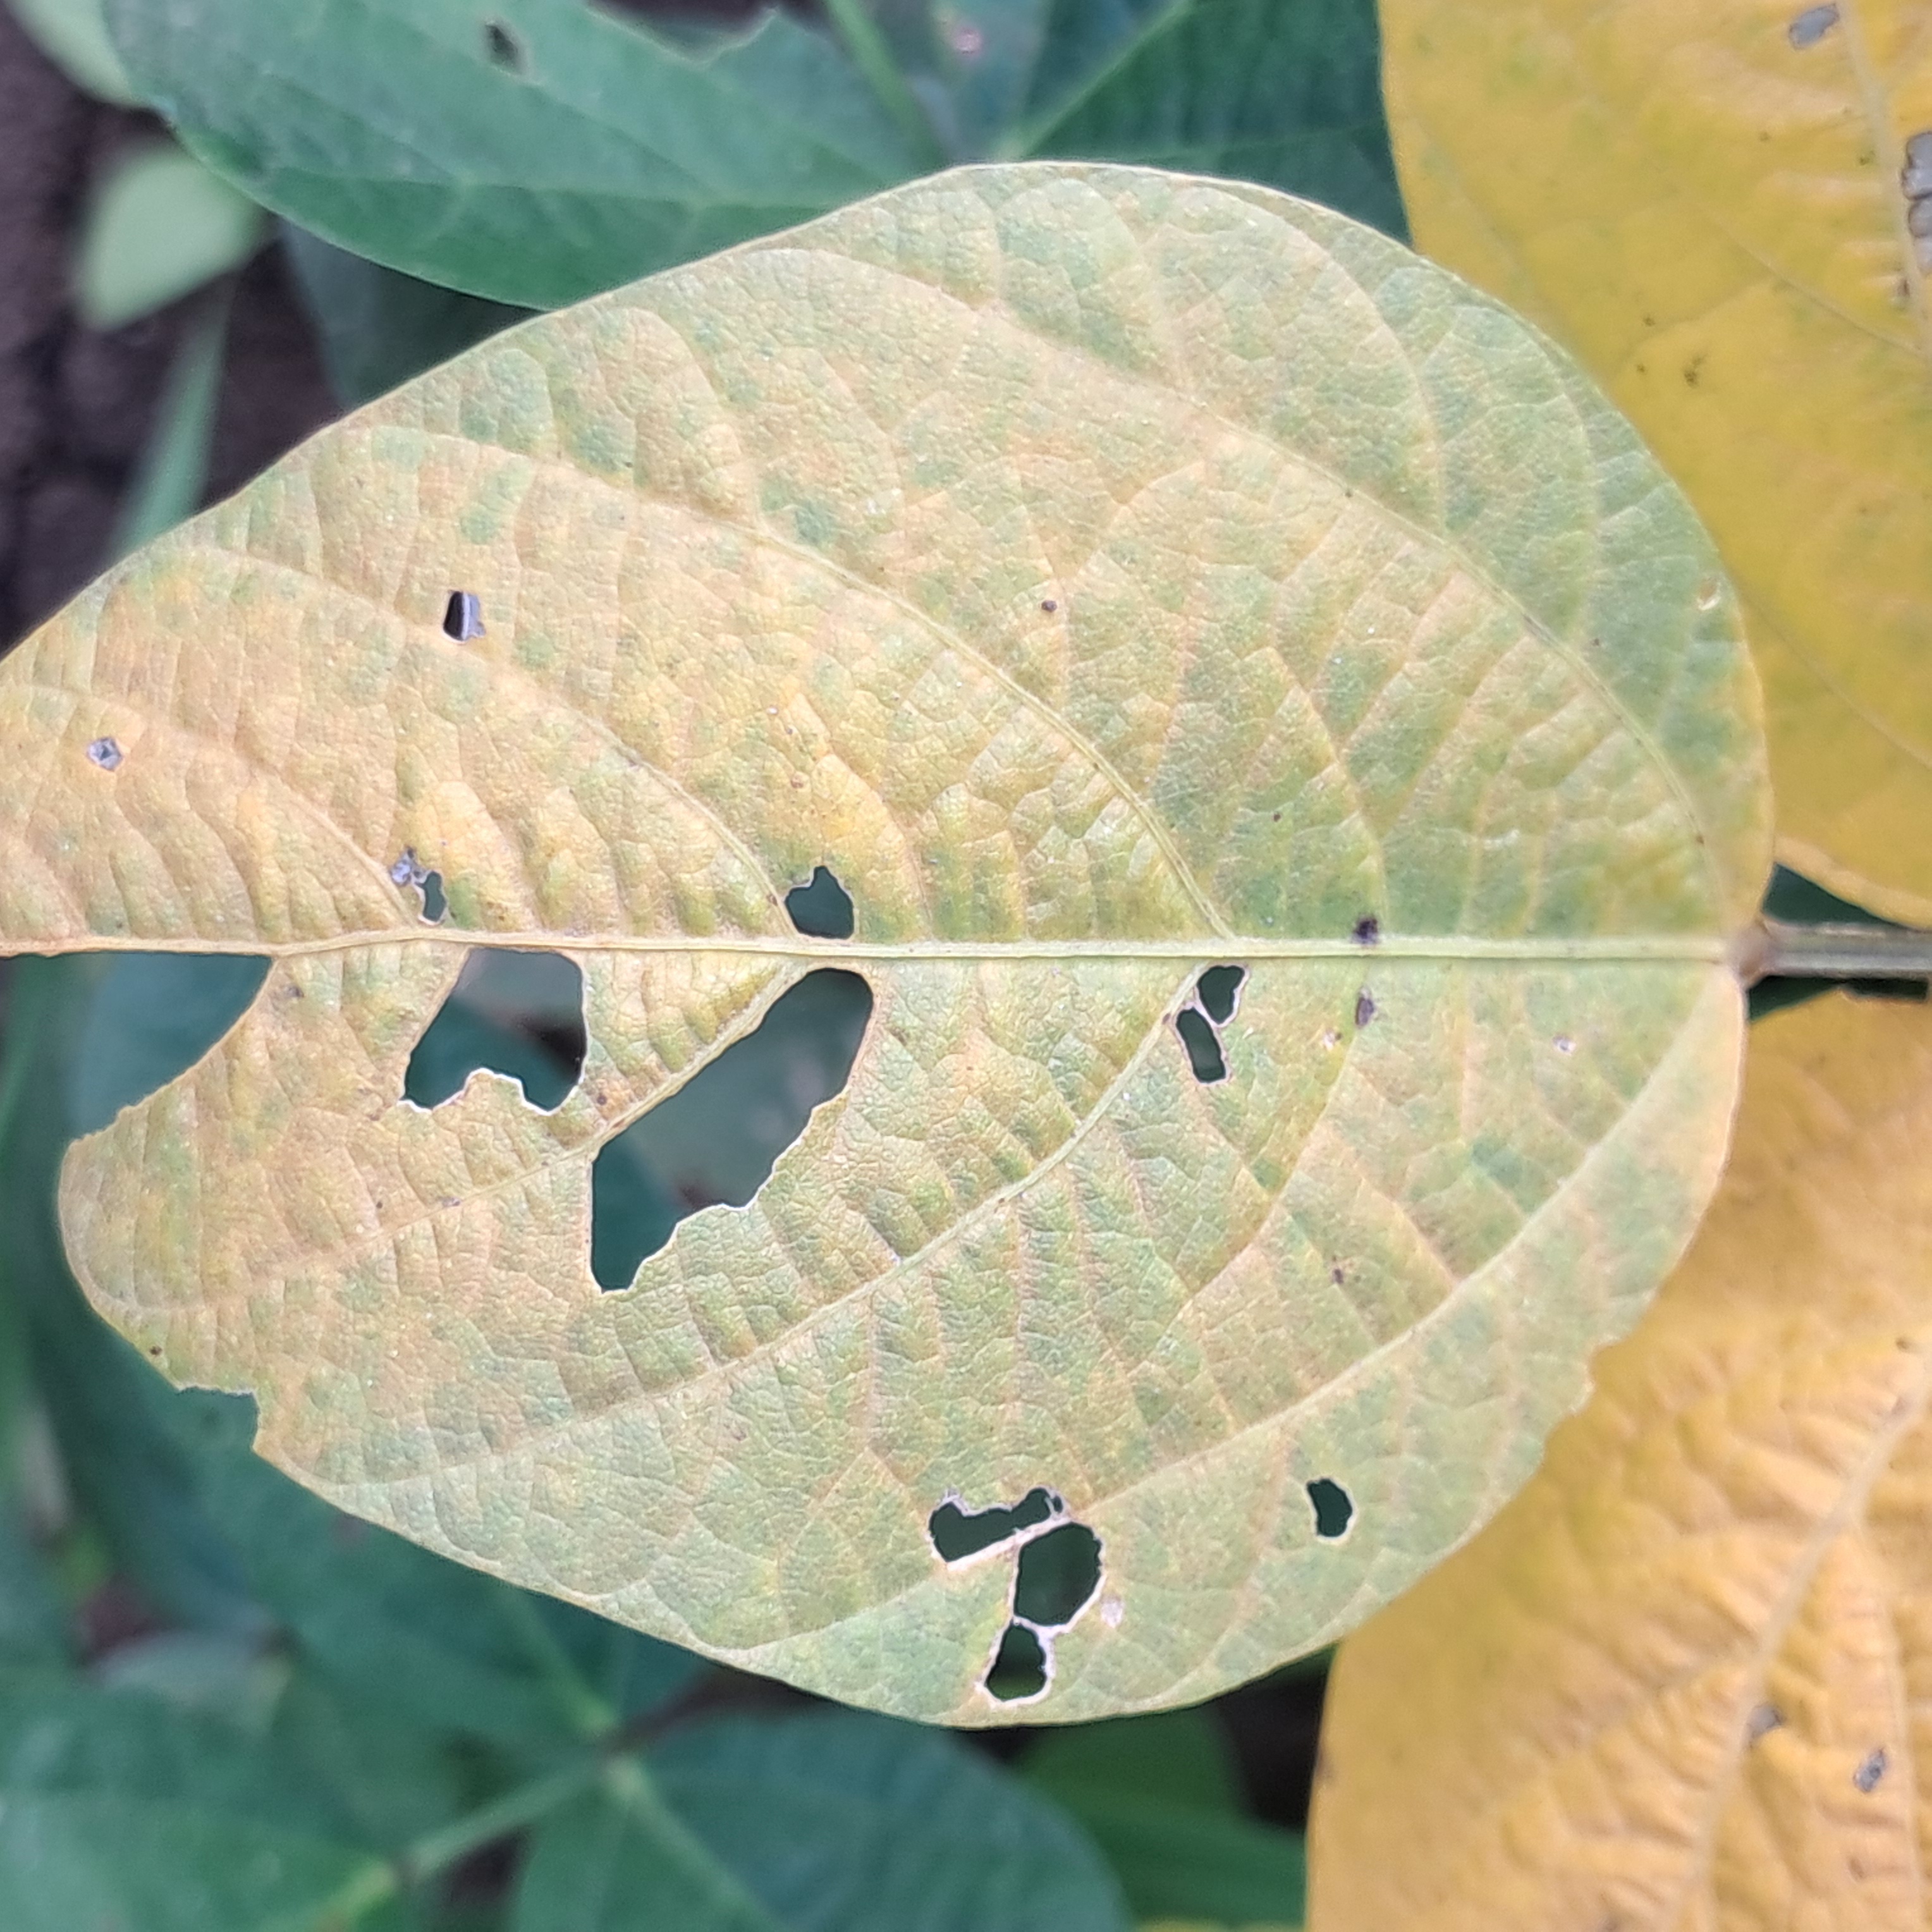
Label: Caterpillar_Semilooper_Pest